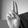
ASL letter: U